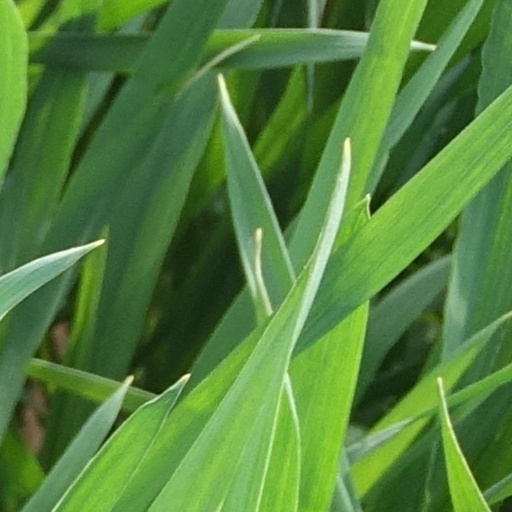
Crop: wheat